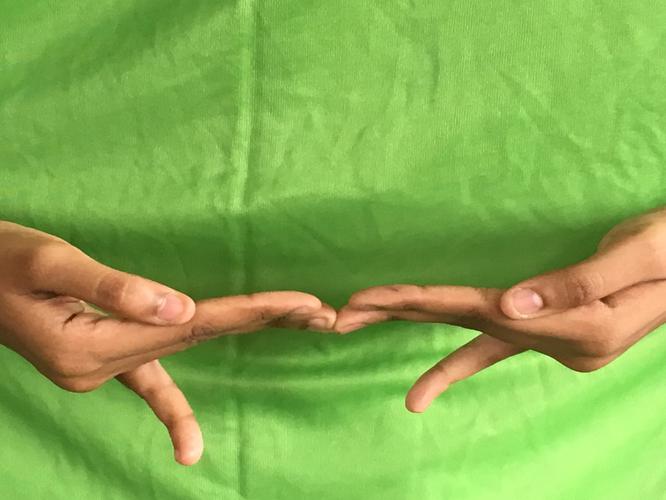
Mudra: Khatva
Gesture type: double_hand